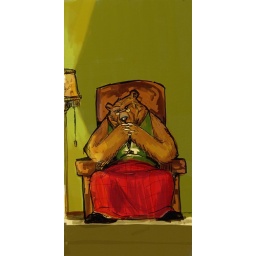
bear in a chair